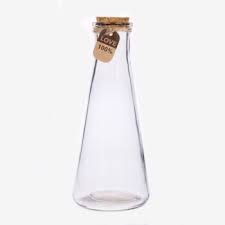
Waste category: glass